2024 Supercopa de Chile

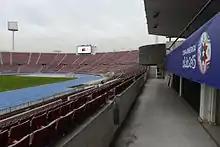
Estadio Nacional Julio Martínez Prádanos in Santiago hosted the match

The 2024 Supercopa de Chile, known as the Supercopa Coca-Cola Sin Azúcar 2024 for sponsorship purposes, was the twelfth edition of the Supercopa de Chile, competition organised by the Asociación Nacional de Fútbol Profesional (ANFP). The match was played by the 2023 Chilean Primera División champions Huachipato and the 2023 Copa Chile champions Colo-Colo on 11 February 2024 at Estadio Nacional Julio Martínez Prádanos in Santiago.